Torchlight II

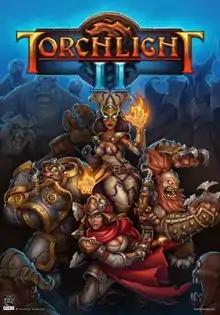
Cover art with the game's four classes (clockwise from top: Embermage, Berserker, Outlander, and Engineer).

Torchlight II is an action role-playing dungeon crawler video game developed by Runic Games, released for Microsoft Windows on September 20, 2012. It is the sequel to "Torchlight", and features peer-to-peer multiplayer support and extended modding capabilities. The game was released for OS X on February 2, 2015, and for Linux on March 4, 2015. Ports for Nintendo Switch, PlayStation 4, and Xbox One were released September 3, 2019 and were developed by Panic Button.